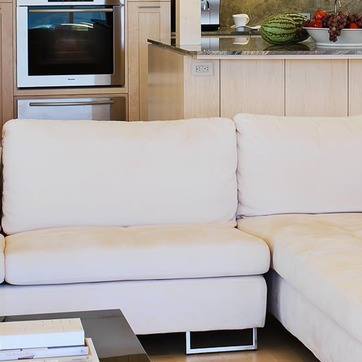
Material: fabric